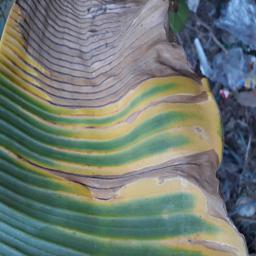
Label: POTASSIUM DEFICIENCY